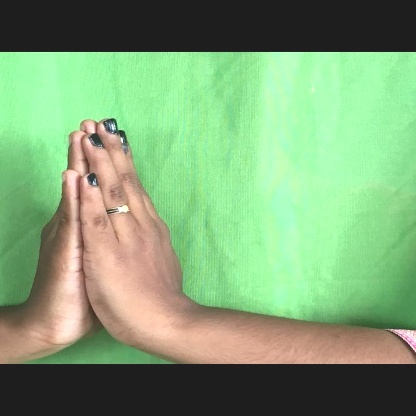
Mudra: Anjali